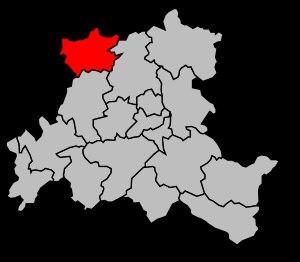
Le canton de Charmes est un canton français situé dans le département des Vosges et la région Grand Est.